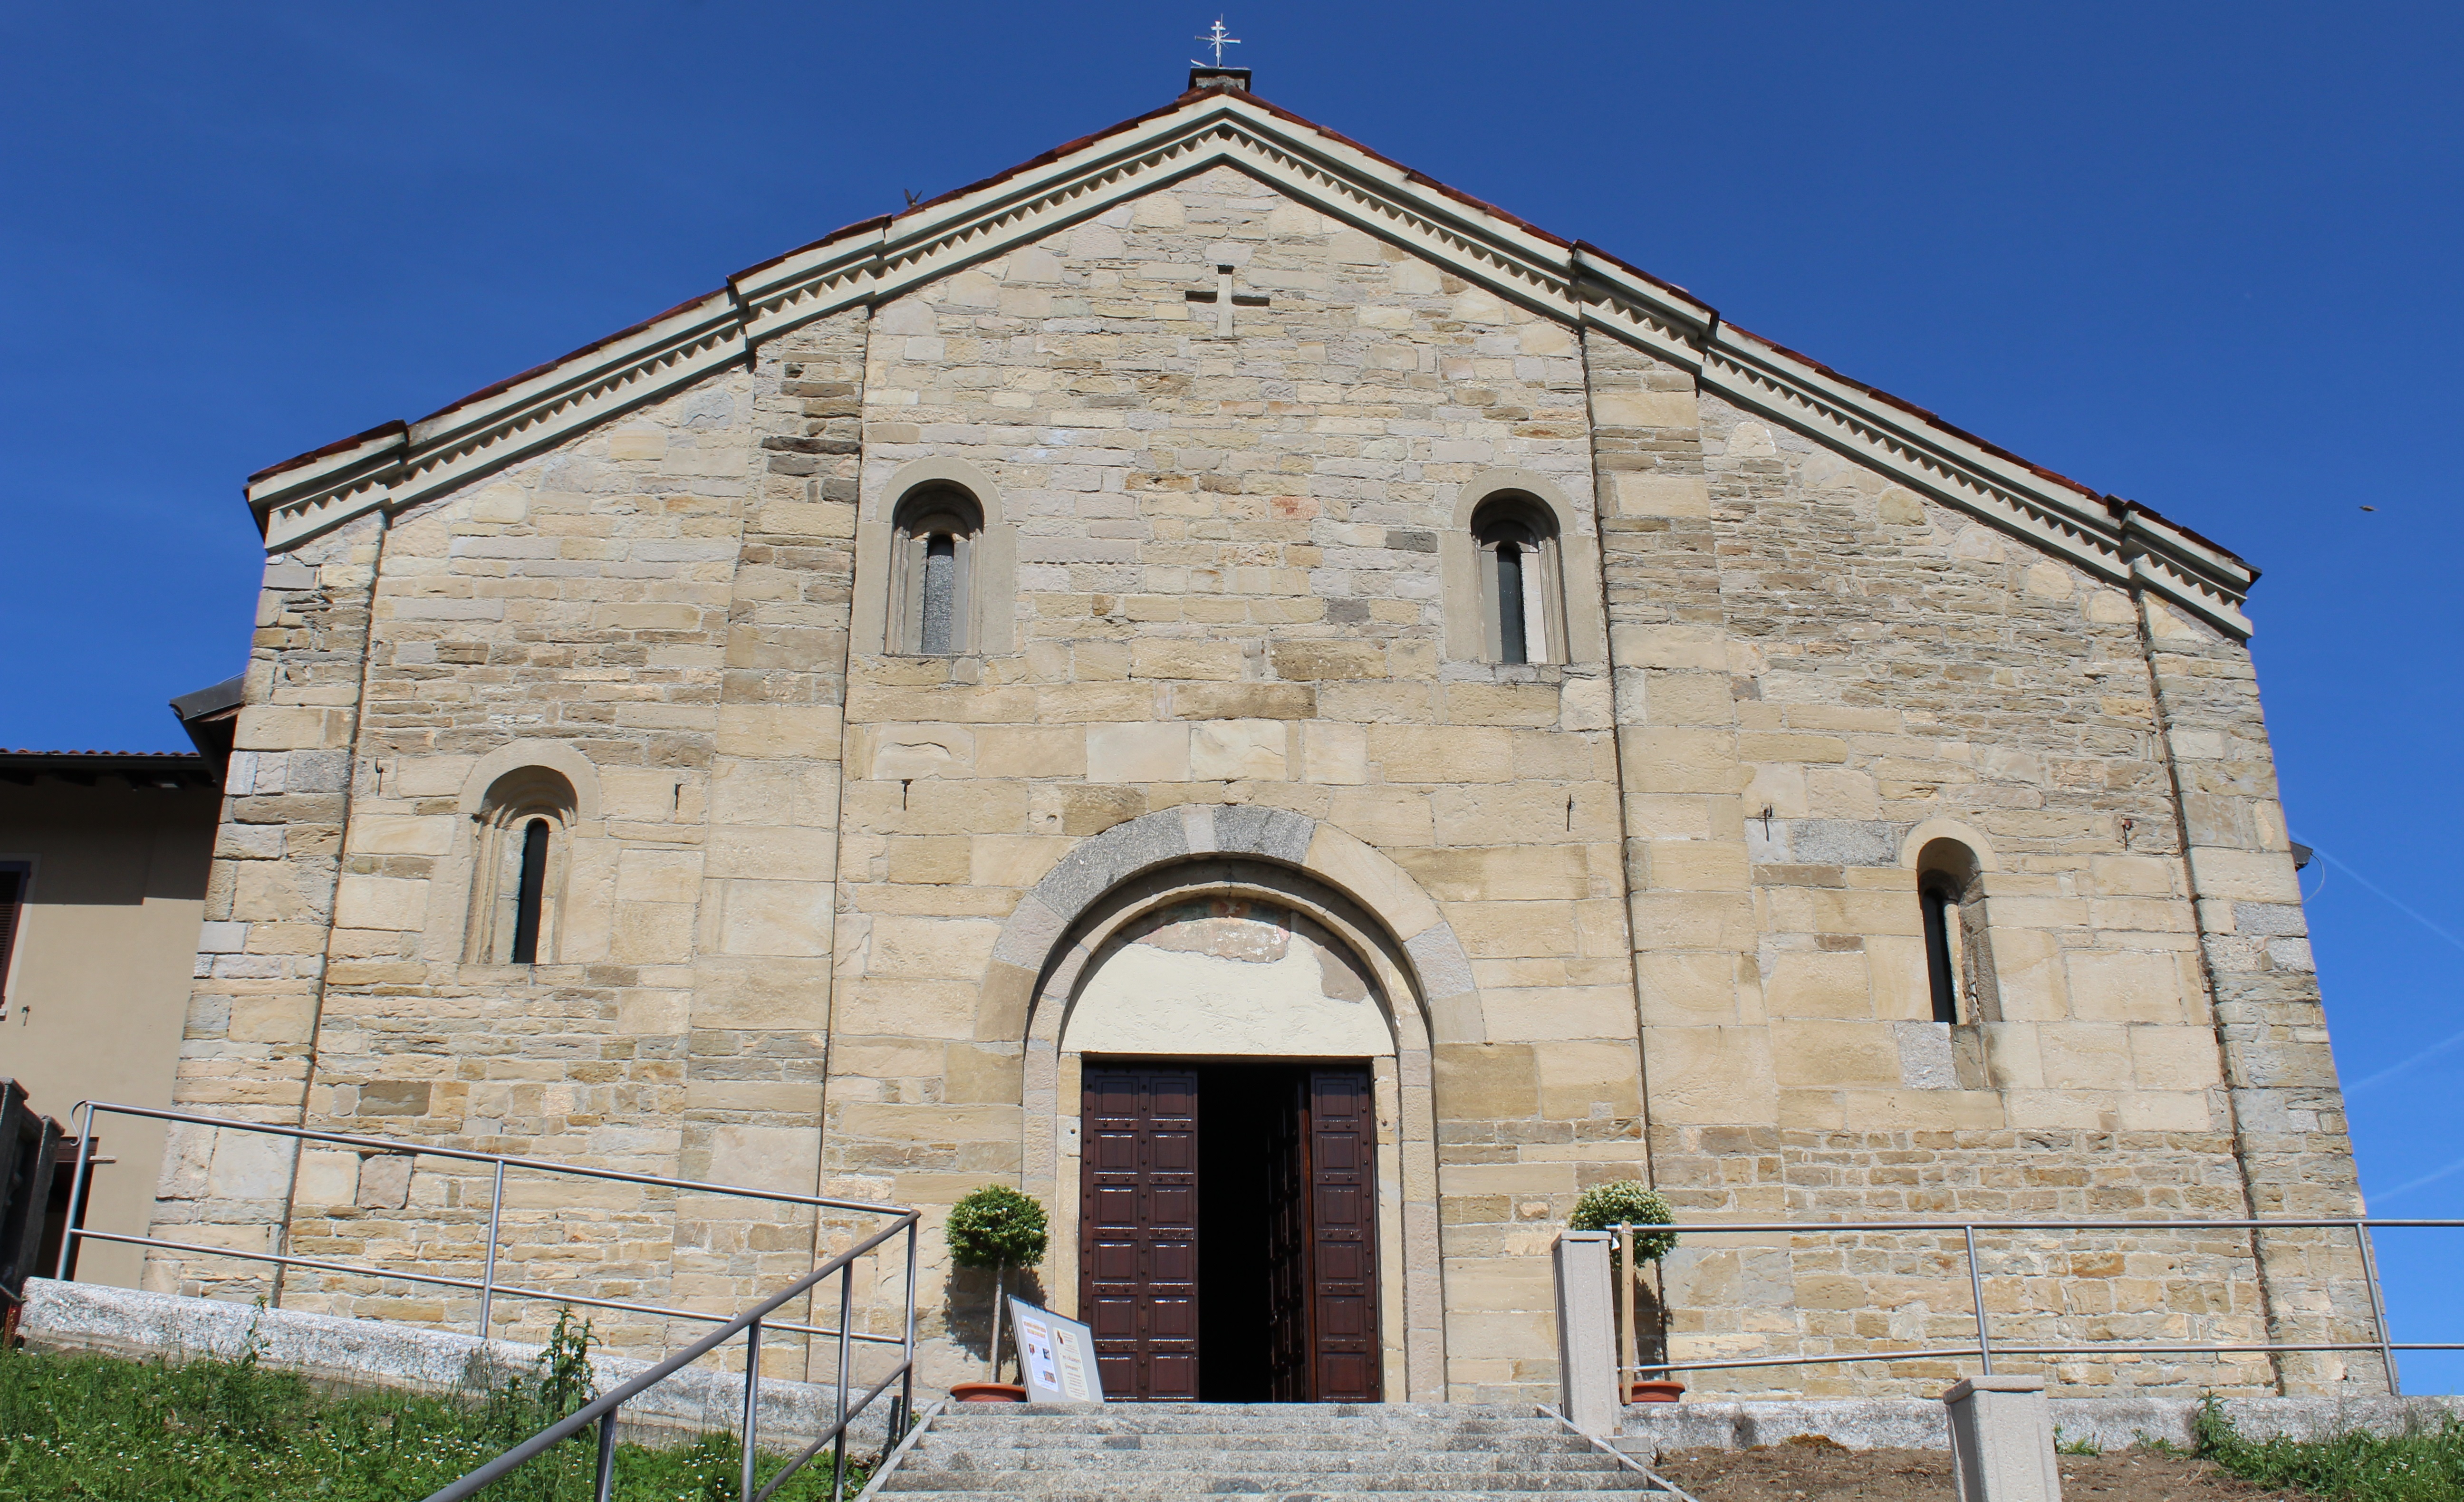
architecture, building, facade, church, chapel, place of worship, medieval architecture, monastery, synagogue, romanesque art, romanesque style, sacred art, sacral architecture, historic site, spanish missions in california, church of st gottardo, church of arlate